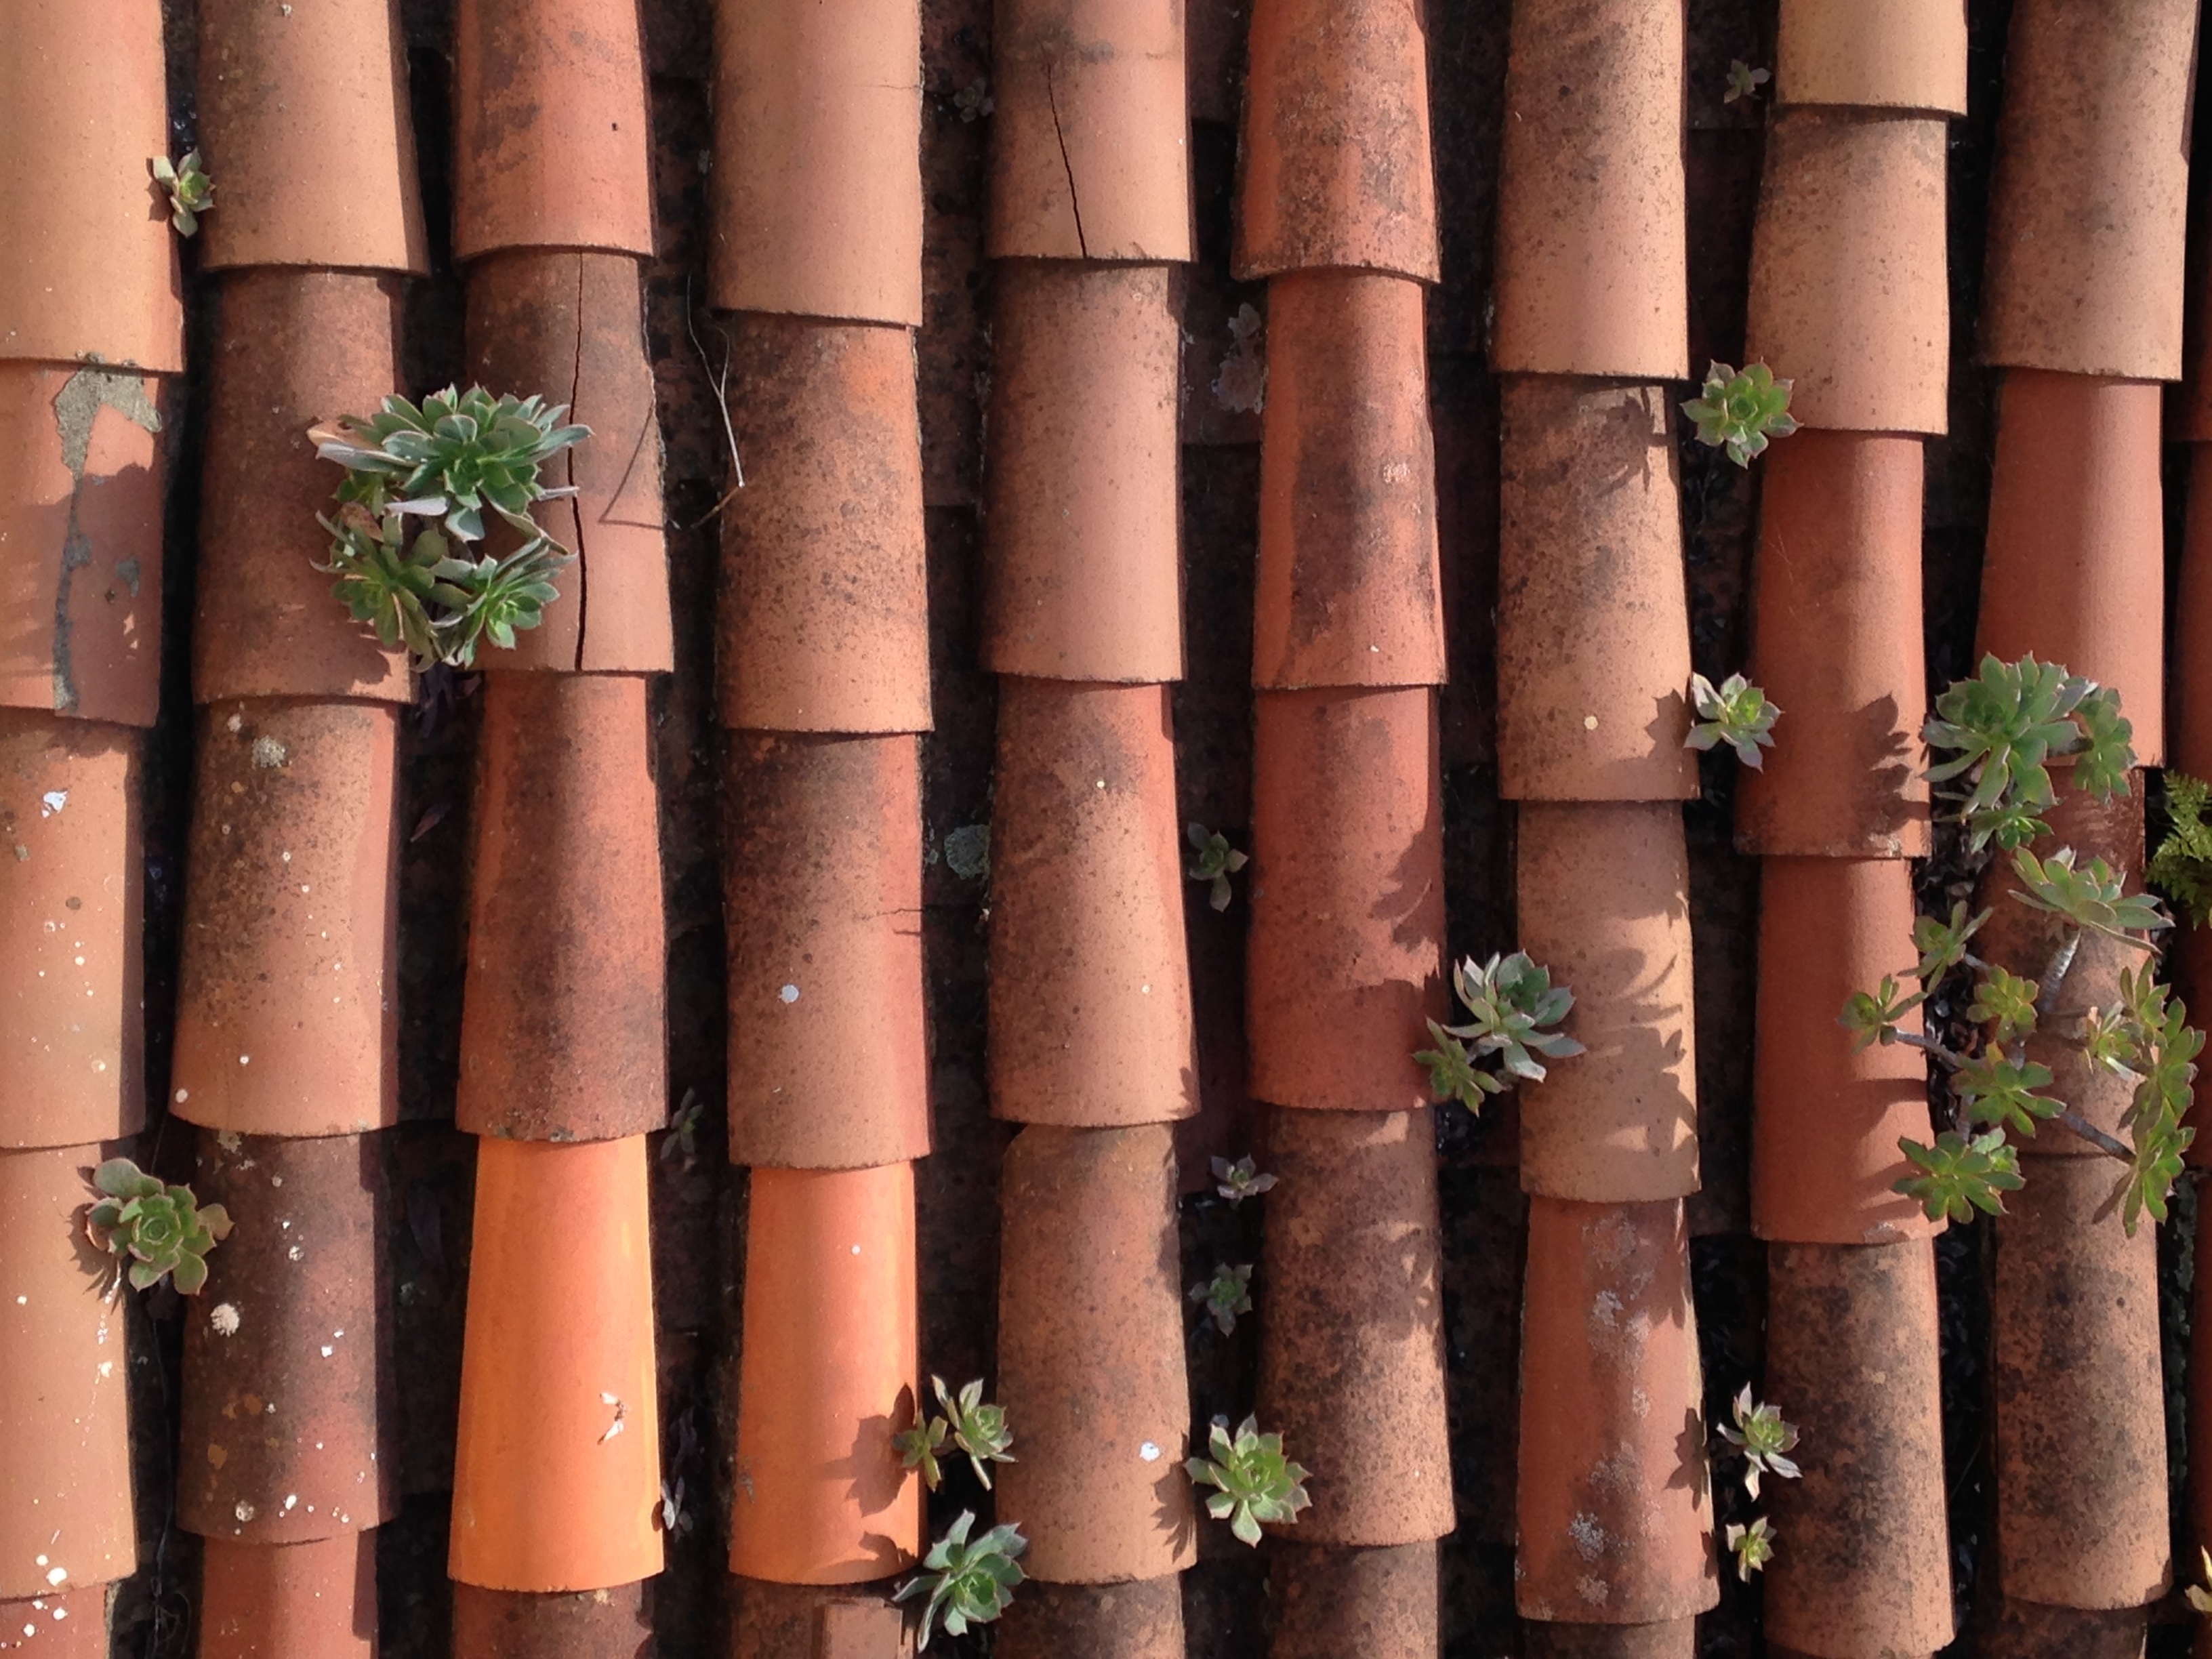
tree, branch, plant, wood, texture, flower, roof, pattern, spring, green, curtain, soil, old building, interior design, design, houses, texas, bamboo, man made object, arab tiles, plant stem, woody plant, window covering, window treatment, verol